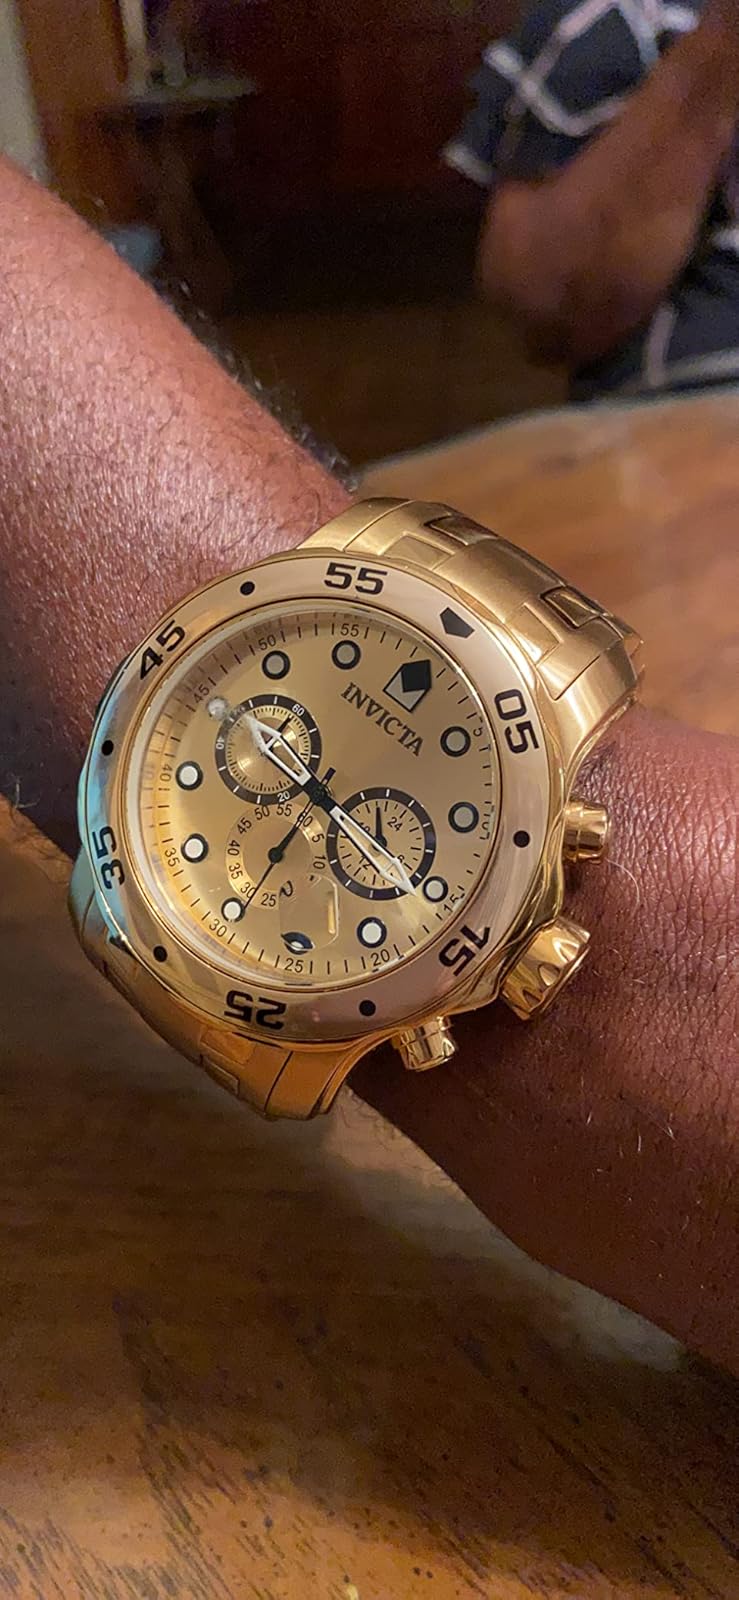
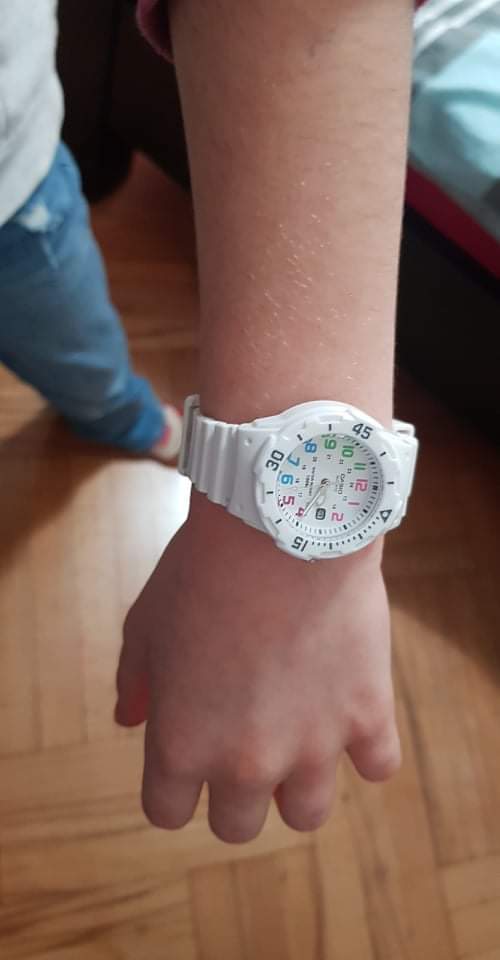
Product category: accessories_watch
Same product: no